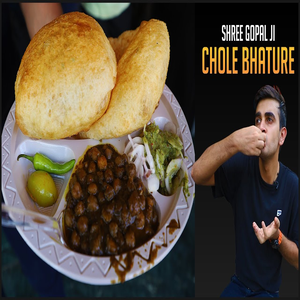
Dish: cholebhature